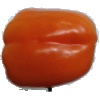
Label: Pepper Orange 1